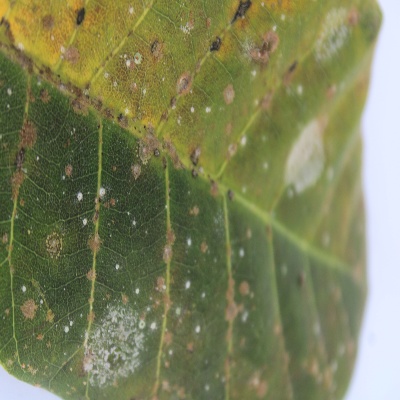
Crop: Cashew
Condition: red rust